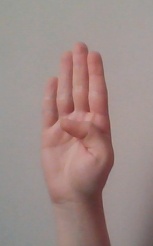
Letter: kaaf